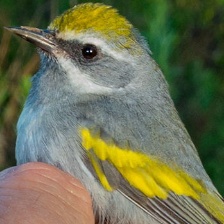
Species: GOLD WING WARBLER
Scientific name: VERMIVORA CHRYSOPTERA